2018 Peshawar suicide bombing

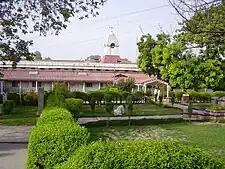
Lady Reading Hospital

Soon after the explosion, the Law enforcement agencies reached the site and initiated investigation. Peshawar's CCPO Qazi Jameel said that nearly 8 kilograms of TNT was used in the bomb. All the deceased and injured were shifted to Lady Reading Hospital. AIG KPK Shafqat Malik said that a suicide bomber blew himself up and Haroon was the target of the attack. Initially the death toll was 13 but later it rose to 21 according to Lady Reading Hospital officials. The attack also left 75 people wounded. Apart from Bilour, the other 17 deceased were identified as Asif Khan, Mohammad Naeem, Mohammad Shoib, Haji Muhammad Gul, Yaseen, Najeebullah, Khan Muhamad, Huzaifa, Abidullah, Arif Hussain, Imran, AKhtar Gul, Zameer Khan, Asrar, Rizwan, Sadiq and Sameen. Two dead bodies remained unidentified. On 12 July 2018, two days after the attack, another person succumbed to his injuries, bringing the number of deaths to 22.